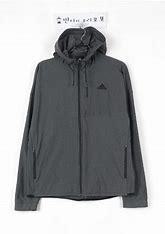
Brand: adidas
Model: 100